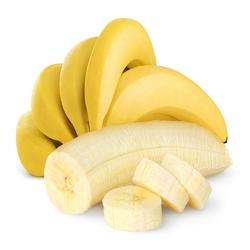
Label: Banana